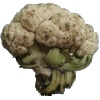
Label: cauliflower